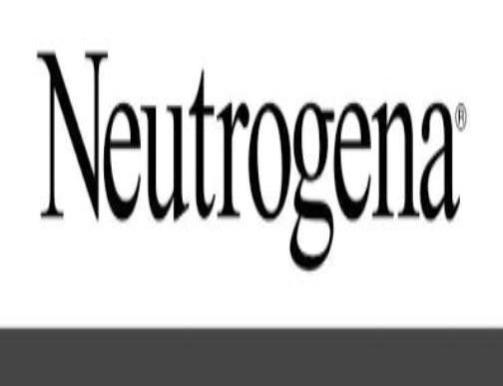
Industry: Necessities